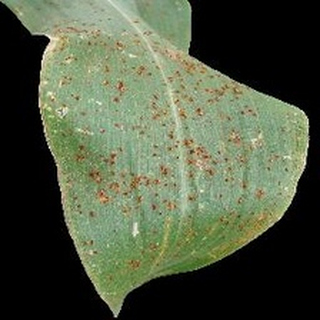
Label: corn_common_rust